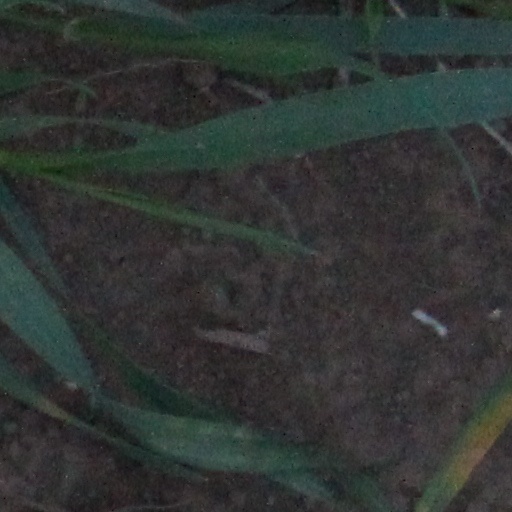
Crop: wheat